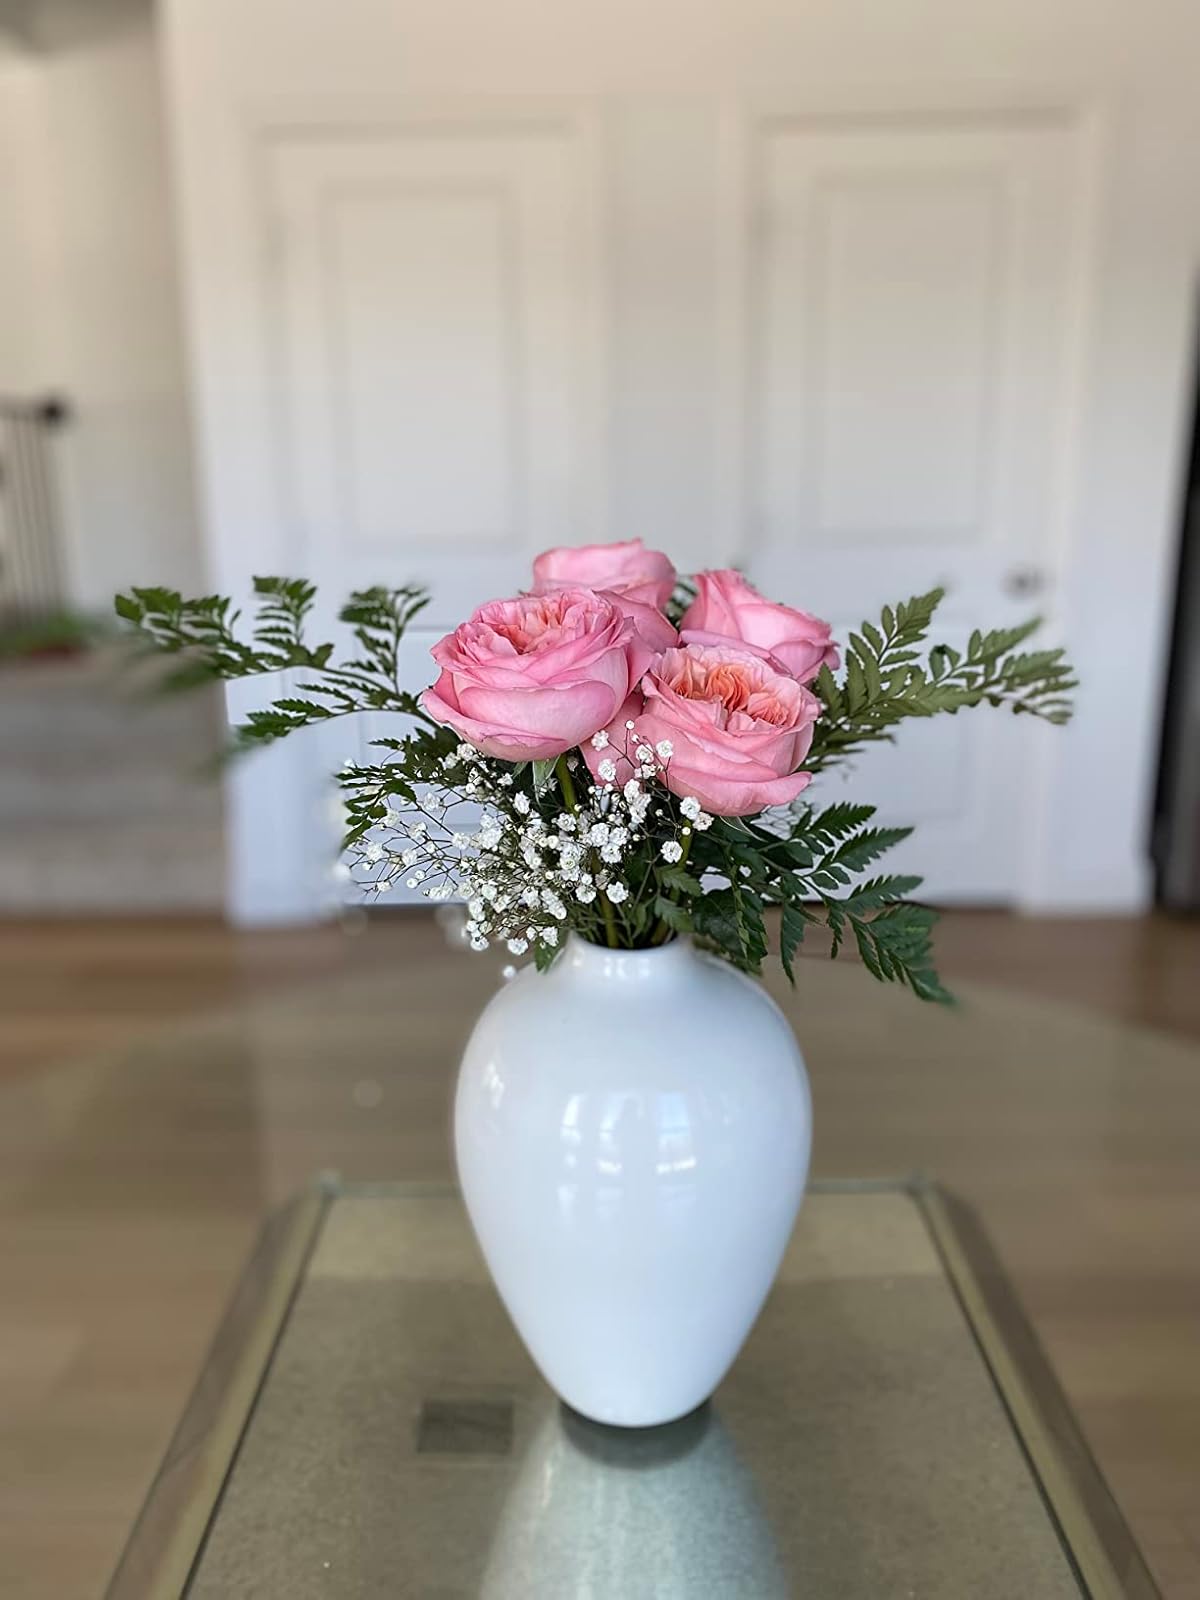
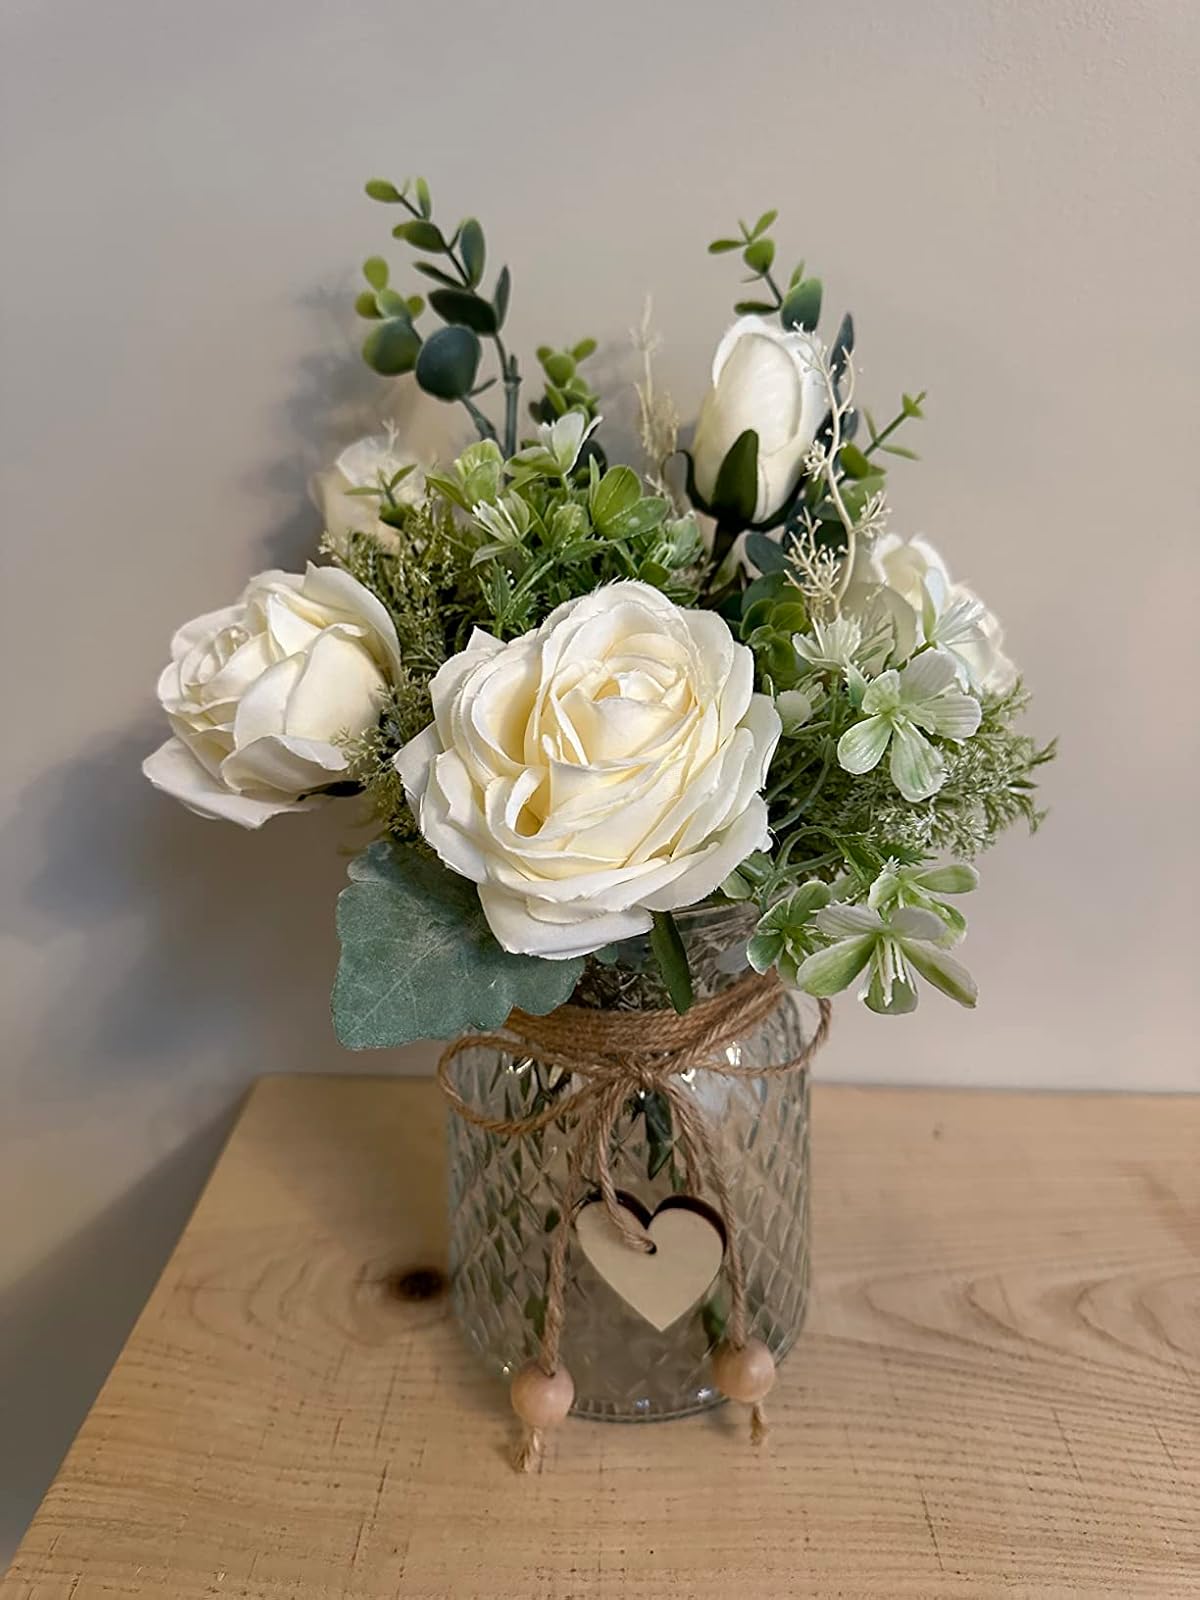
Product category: vase
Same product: no